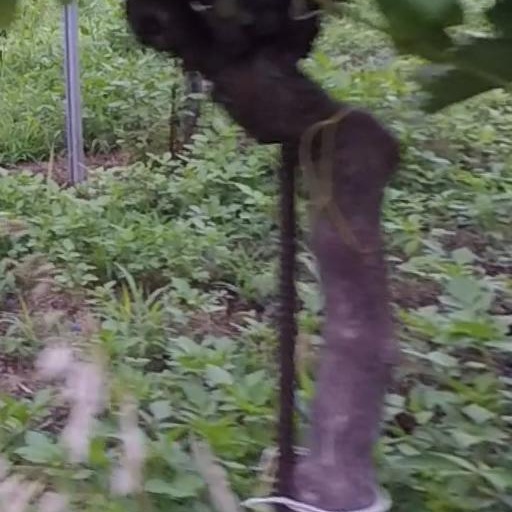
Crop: grape